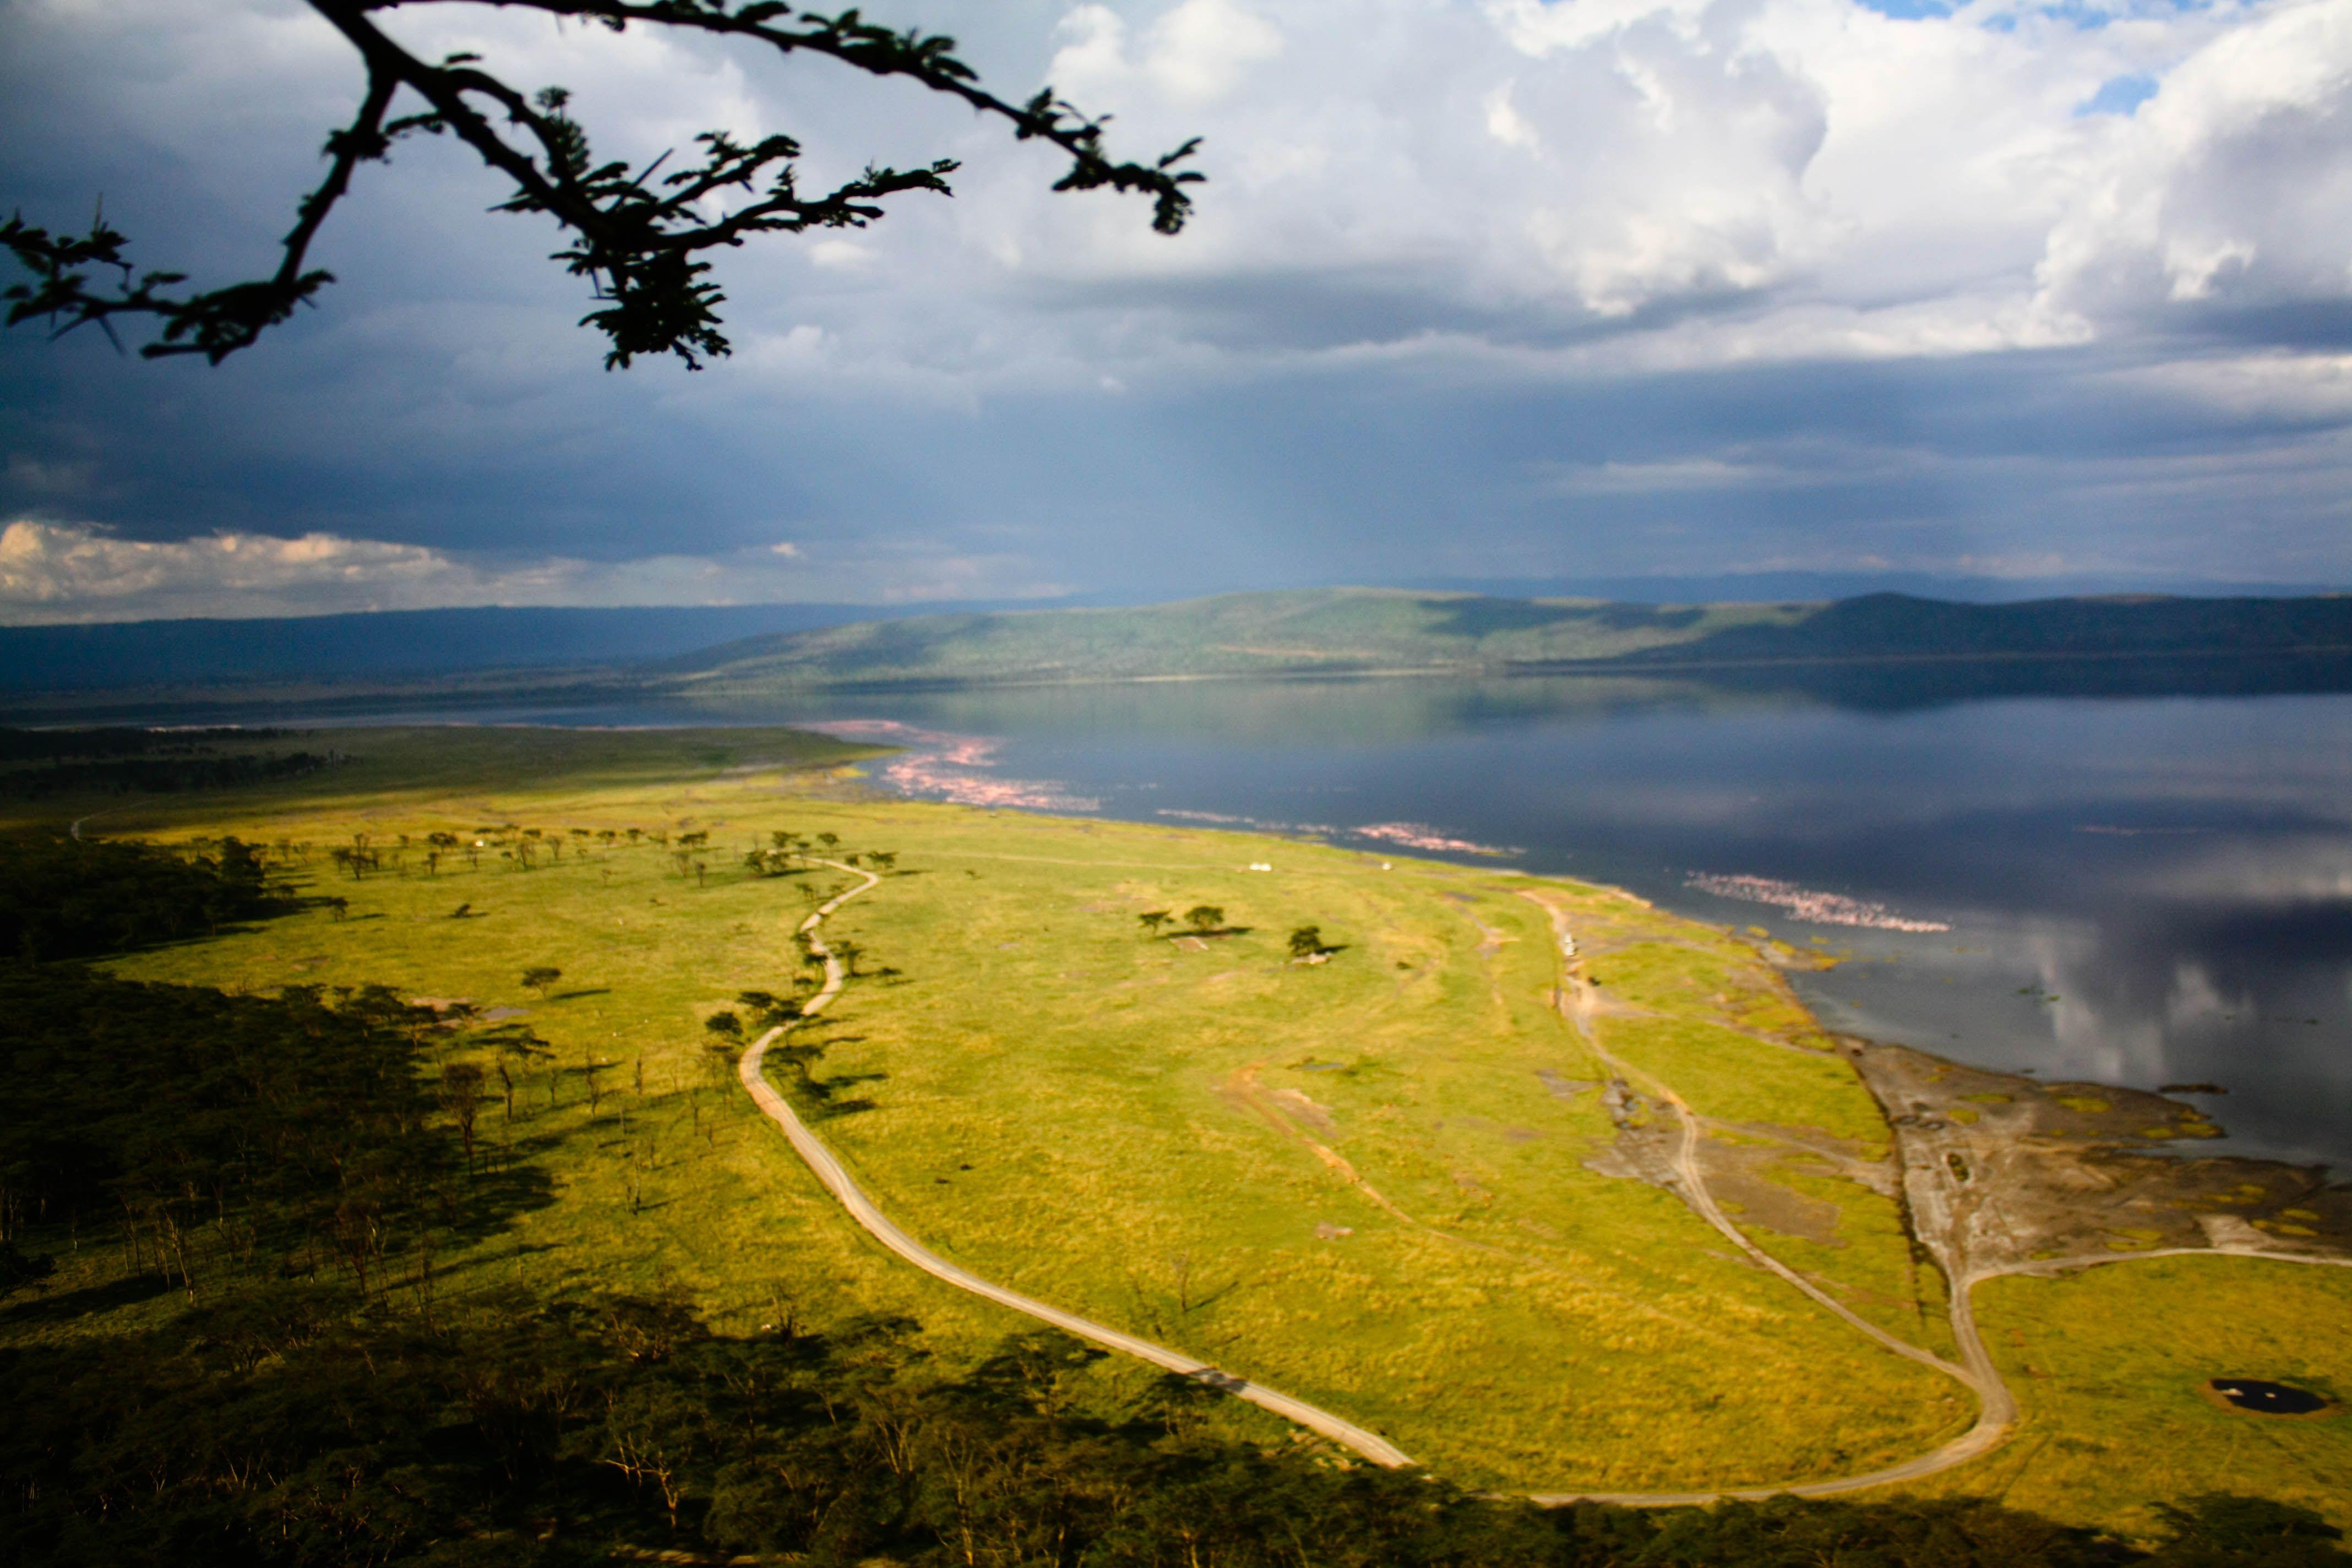
Eneo kubwa la wazi, lina chanzo cha maji mfano wa bwawa au mto, uliozungukwa na wote wa asili kama vile nyasi fupi, vichaka na miti mirefu, ikitengeneza mandhari nzuri kwa ajili ya hifadhi ya wanyamapori.